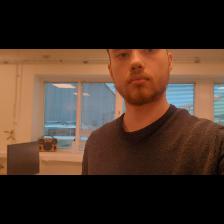
Label: Human